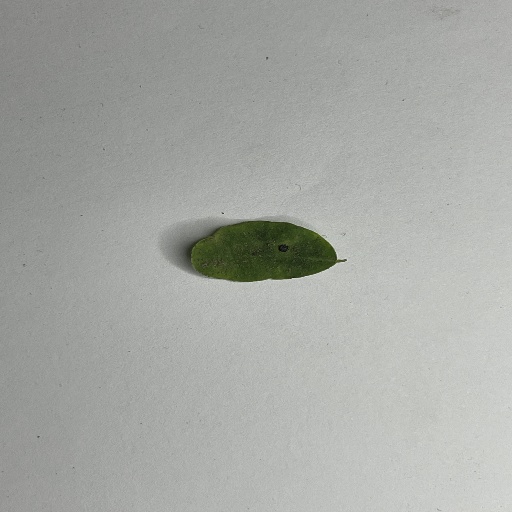
Species: Sojina
Leaf condition: Bacterial Spot